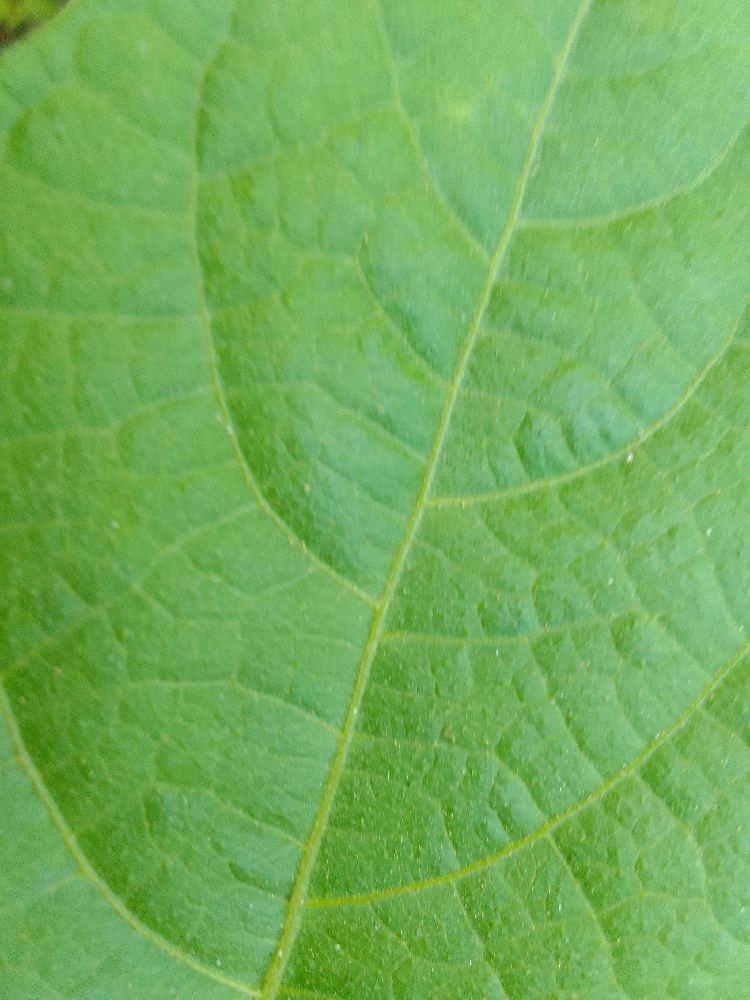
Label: healthy